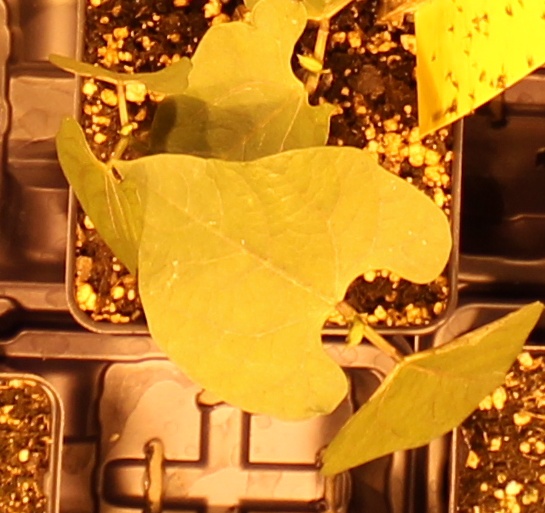
Label: Blackbean